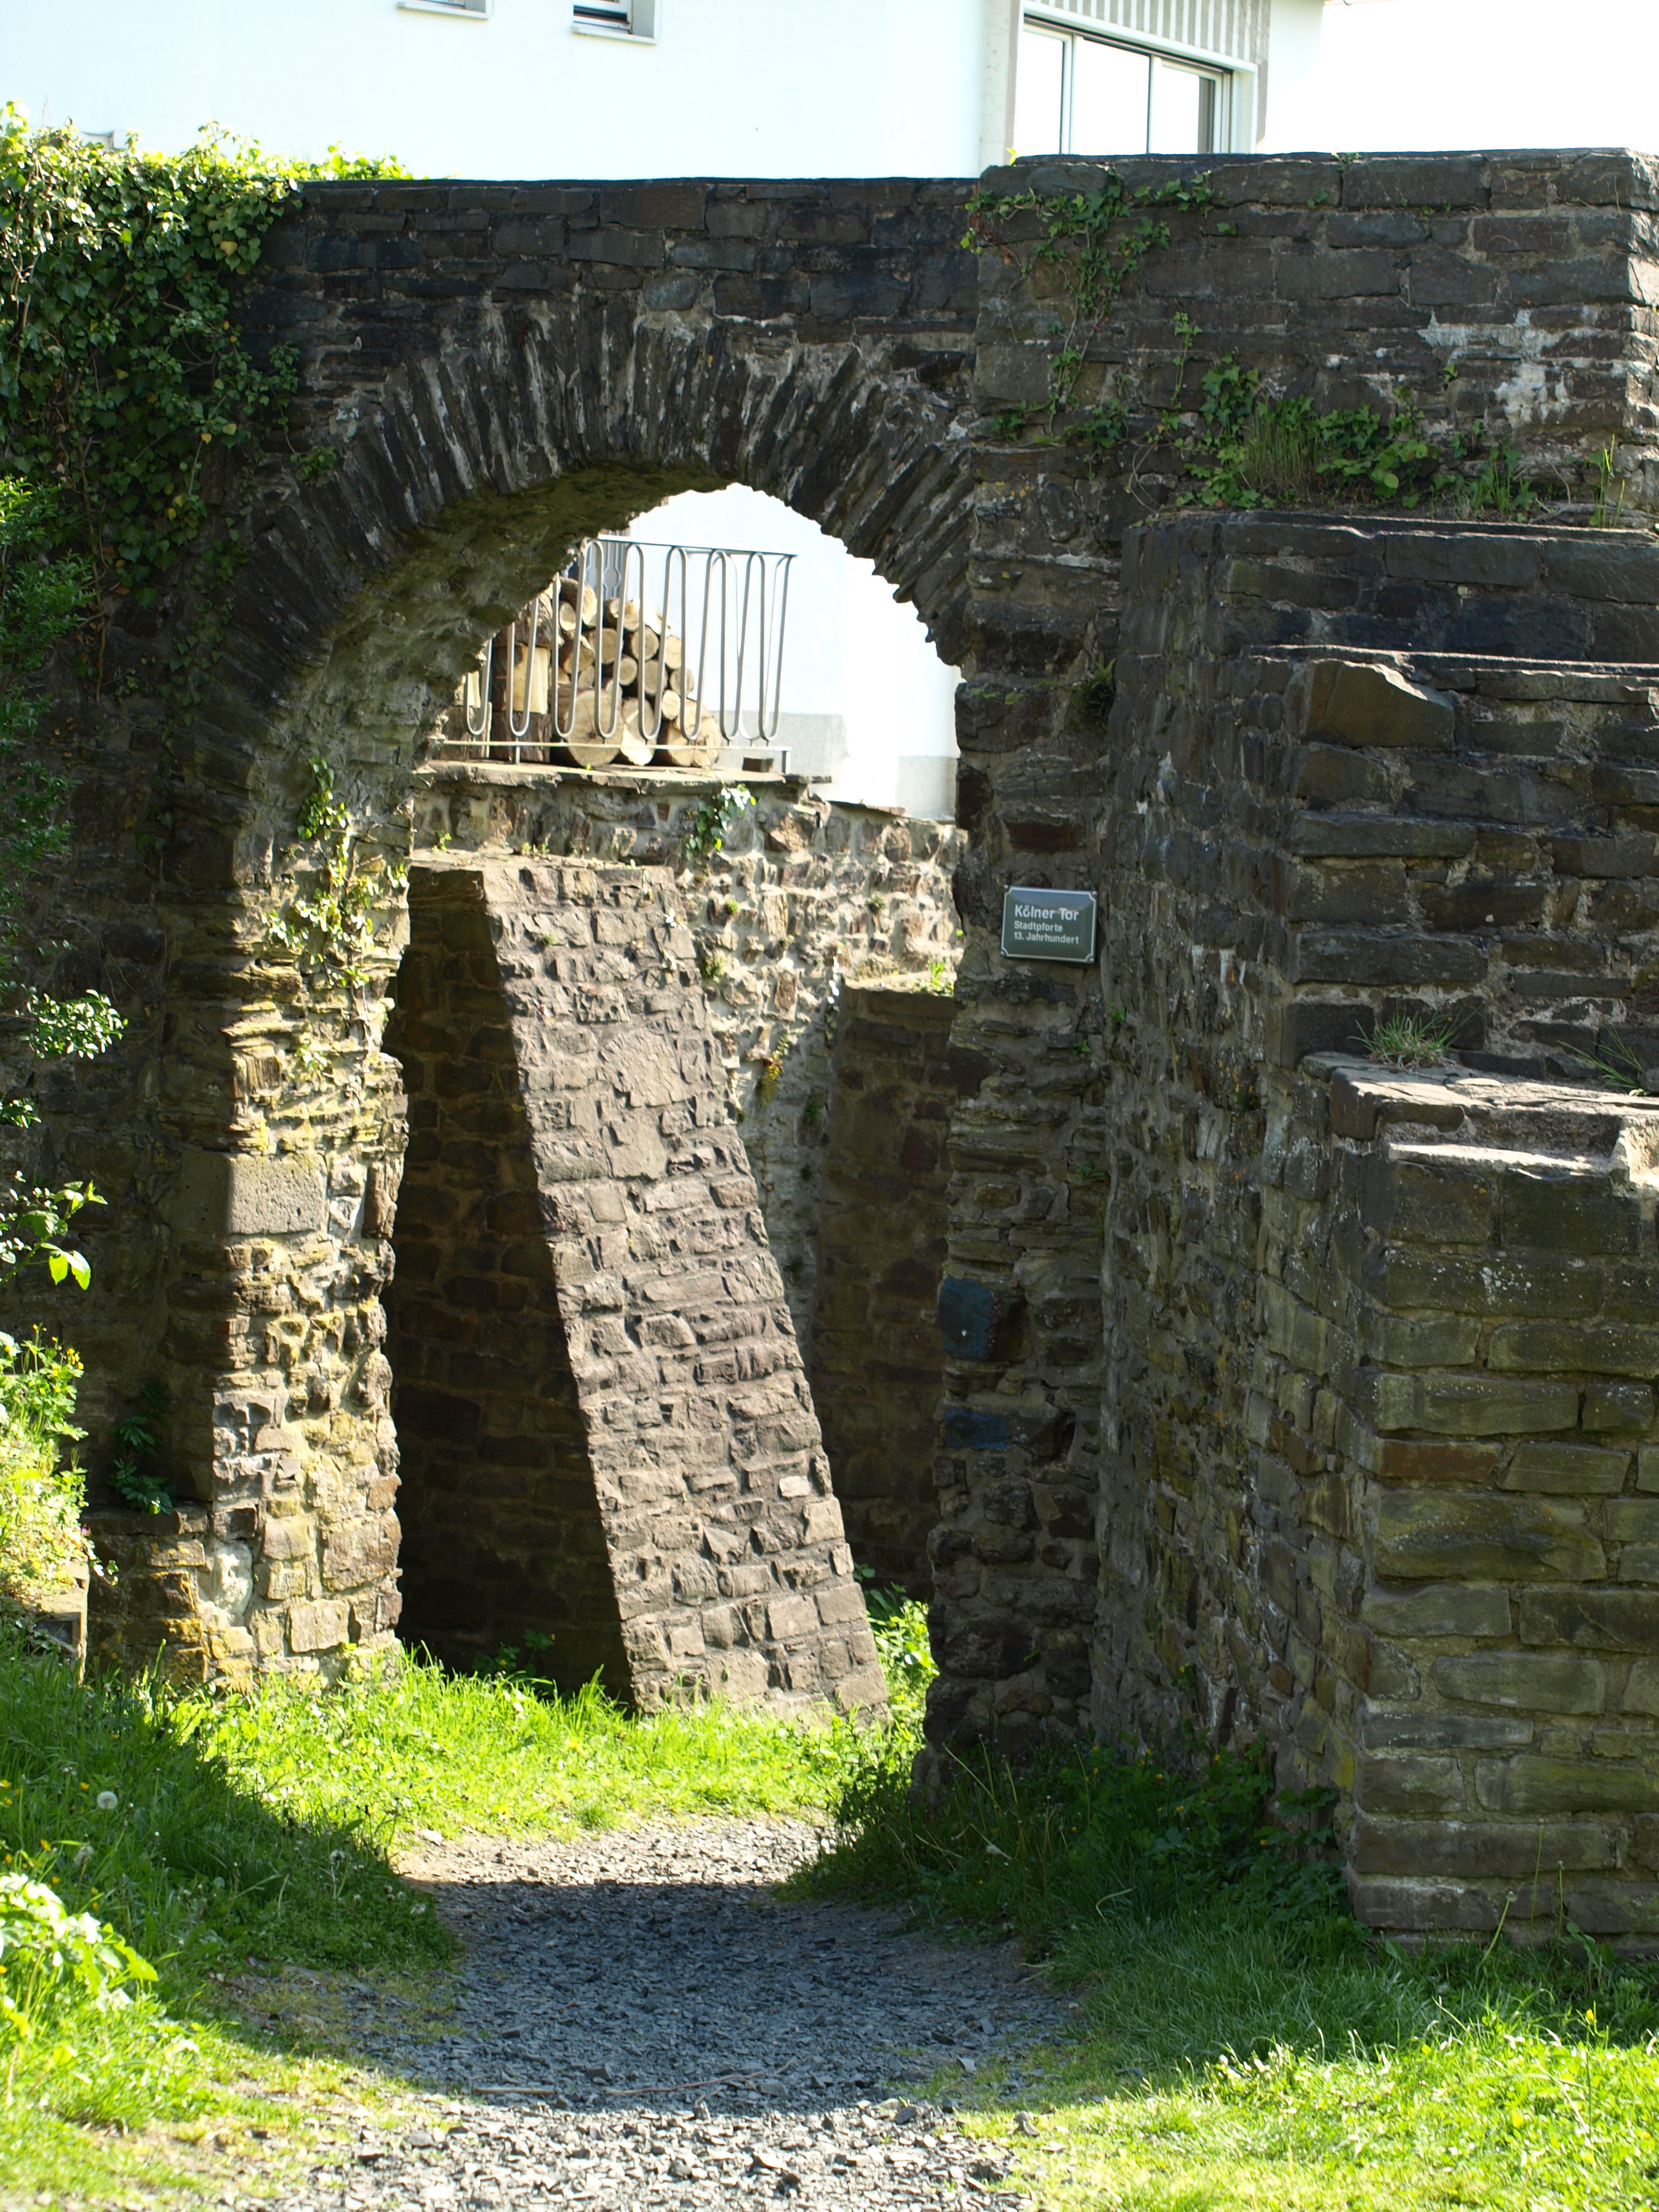
bridge, building, wall, arch, castle, chapel, fortification, goal, ruins, monastery, abbey, estate, historically, ancient history, city blankenberg, cologne gate